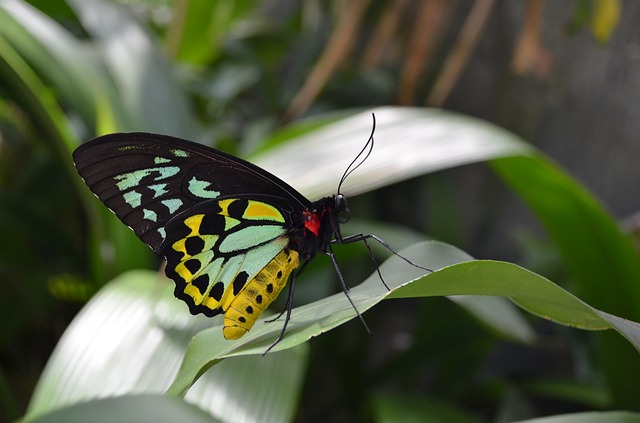
Label: butterfly